Graham Westley

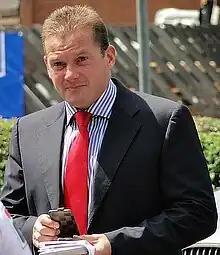
Westley in 2014

Graham Neil Westley (born 4 March 1968) is an English professional football manager and former professional footballer.